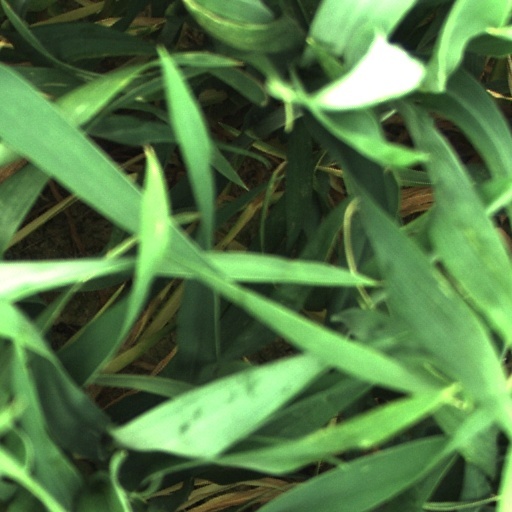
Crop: wheat